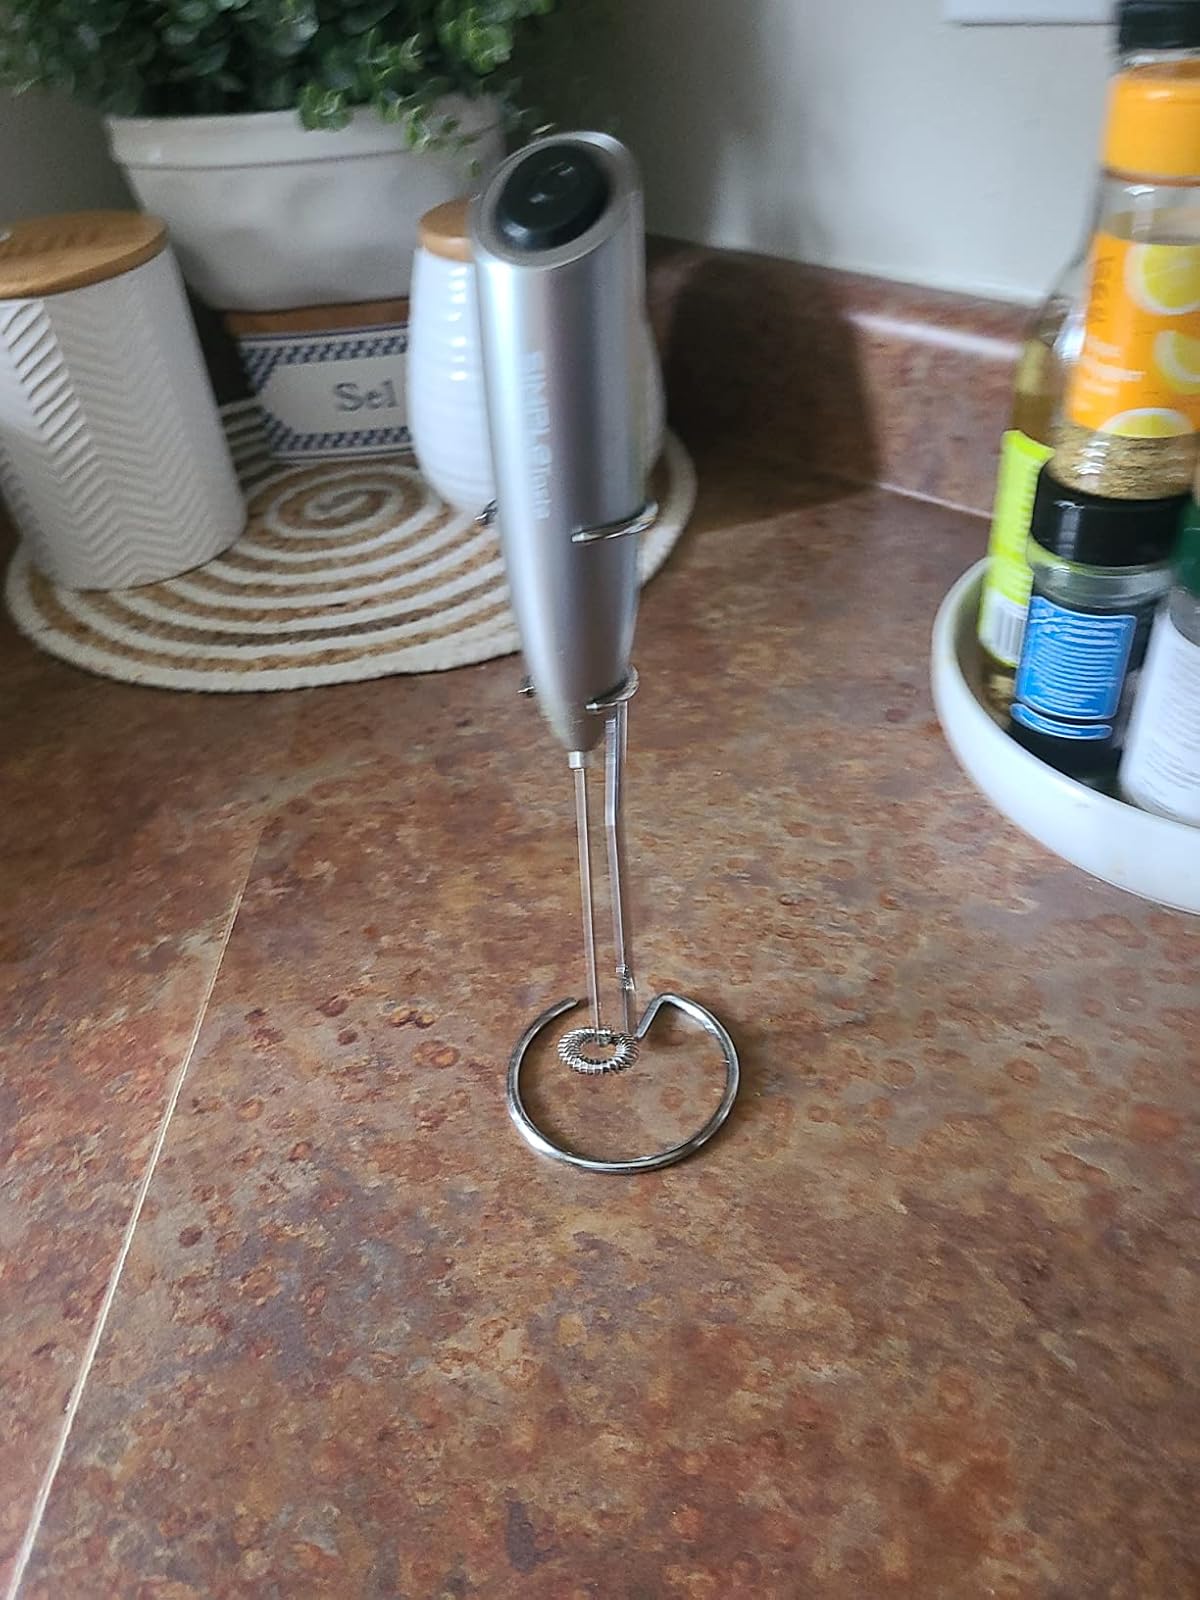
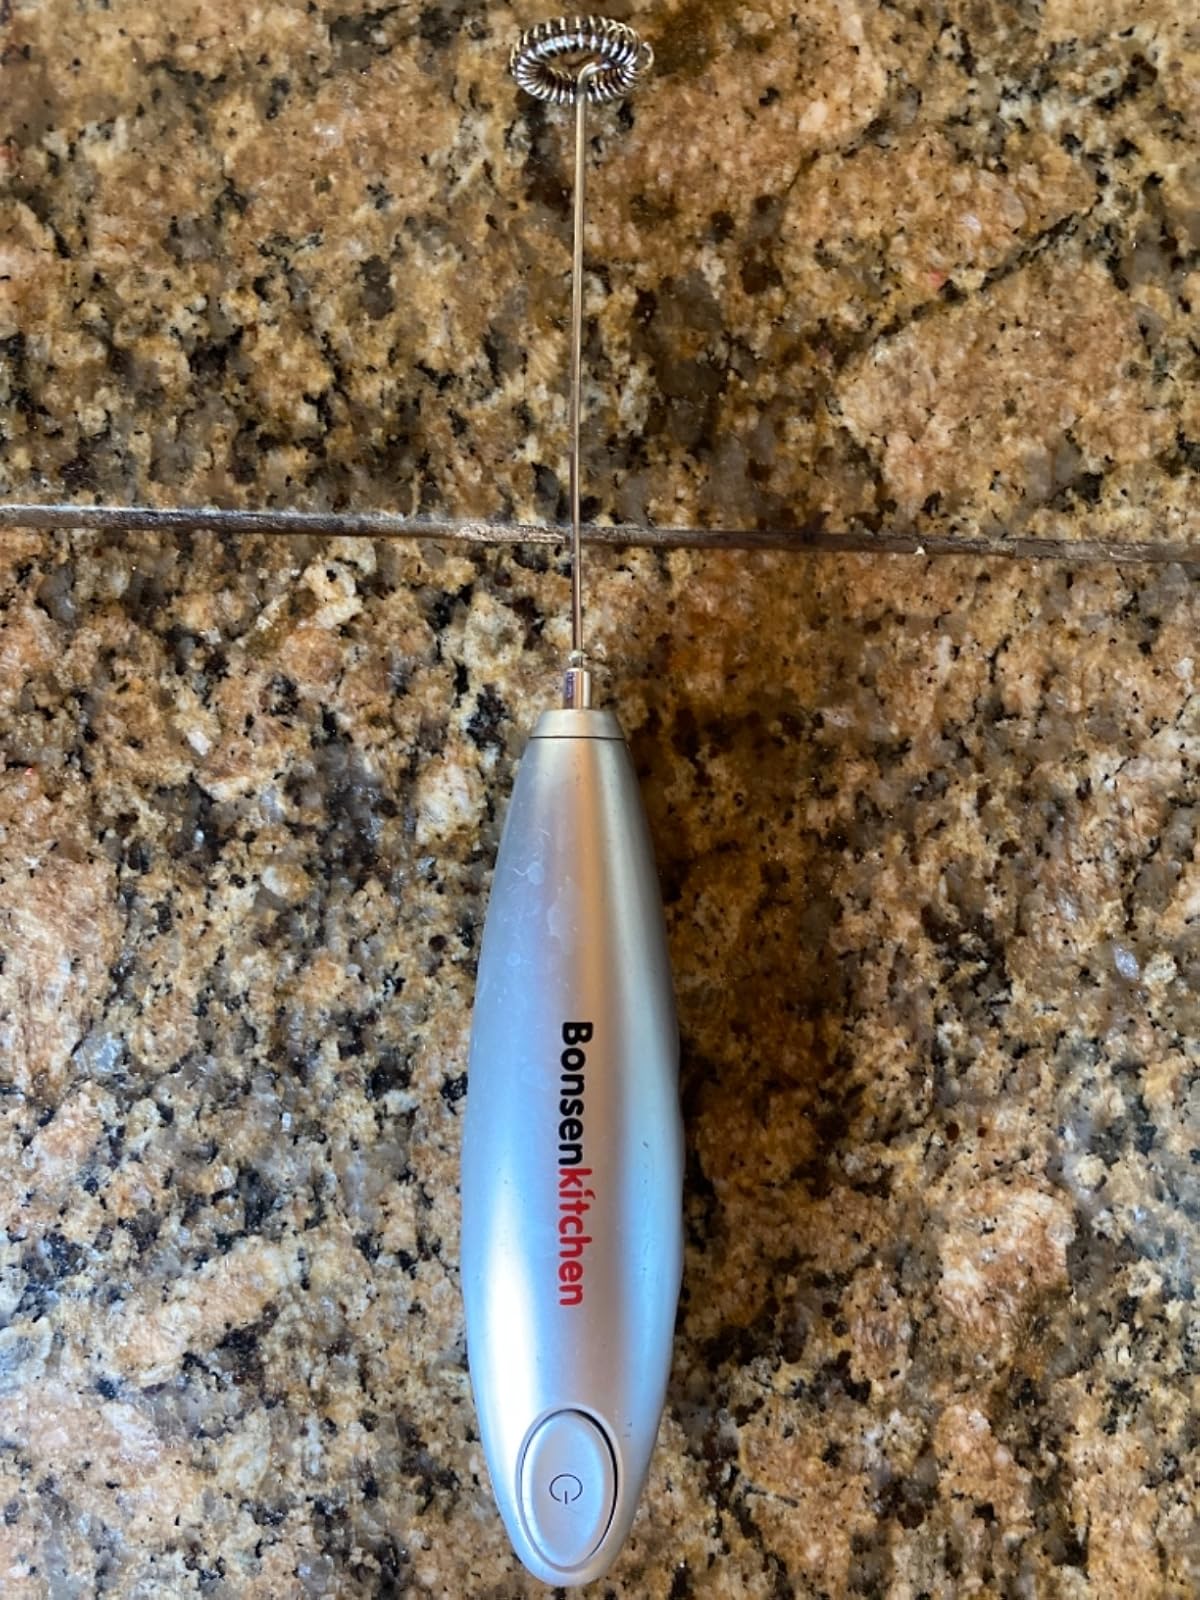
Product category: items_mixer
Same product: no